Grouville

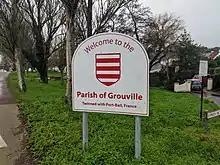
A sign welcoming people to Grouville in Gorey

Queen's Valley is located in the north of the parish, very partly shared with St Saviour. In 1987, it was described as "left unspoiled, with just one very minor road traversing it". There were once three water mills along its length, recorded as early 1274. Both Victor Hugo and George Eliot have written about the valley.